Birth of Fire

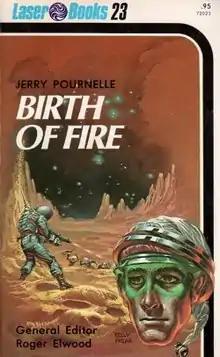
First edition, cover artist Kelly Freas

Birth of Fire is a science fiction novel by American writer Jerry Pournelle. It was first published by Laser Books in 1976, and later reprinted by Baen Books. It is related to the books "Exiles to Glory" and "High Justice", and with those two, form a starting point for the CoDominium series.